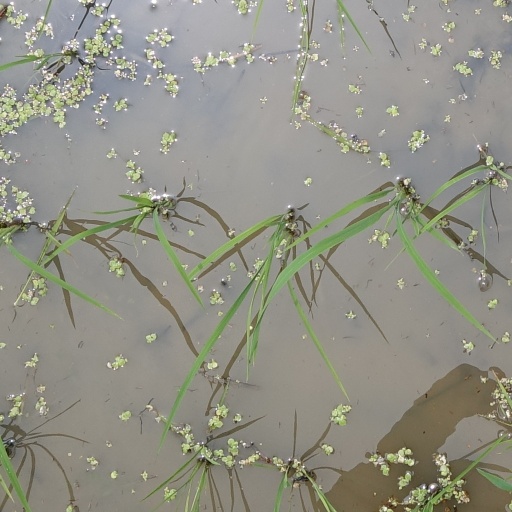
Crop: rice